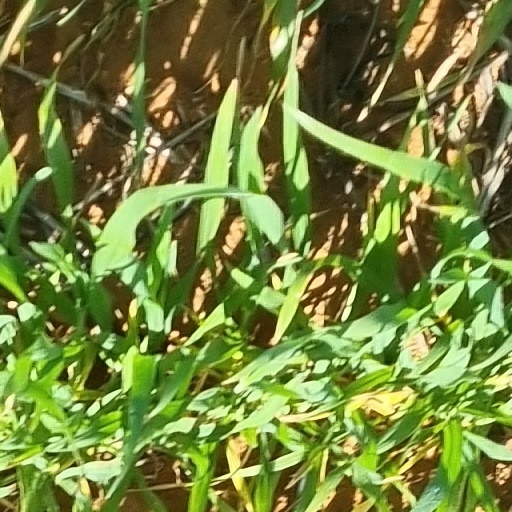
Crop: wheat